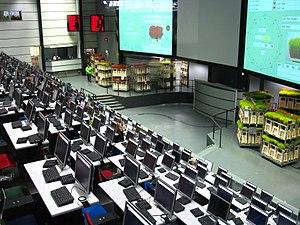
Marché aux fleurs d'Aaslmeer (salle des ventes)
Le Marché aux fleurs d'Aalsmeer est le plus grand marché aux fleurs du monde, situé à Aalsmeer dans la province de la Hollande-Septentrionale, aux Pays-Bas.